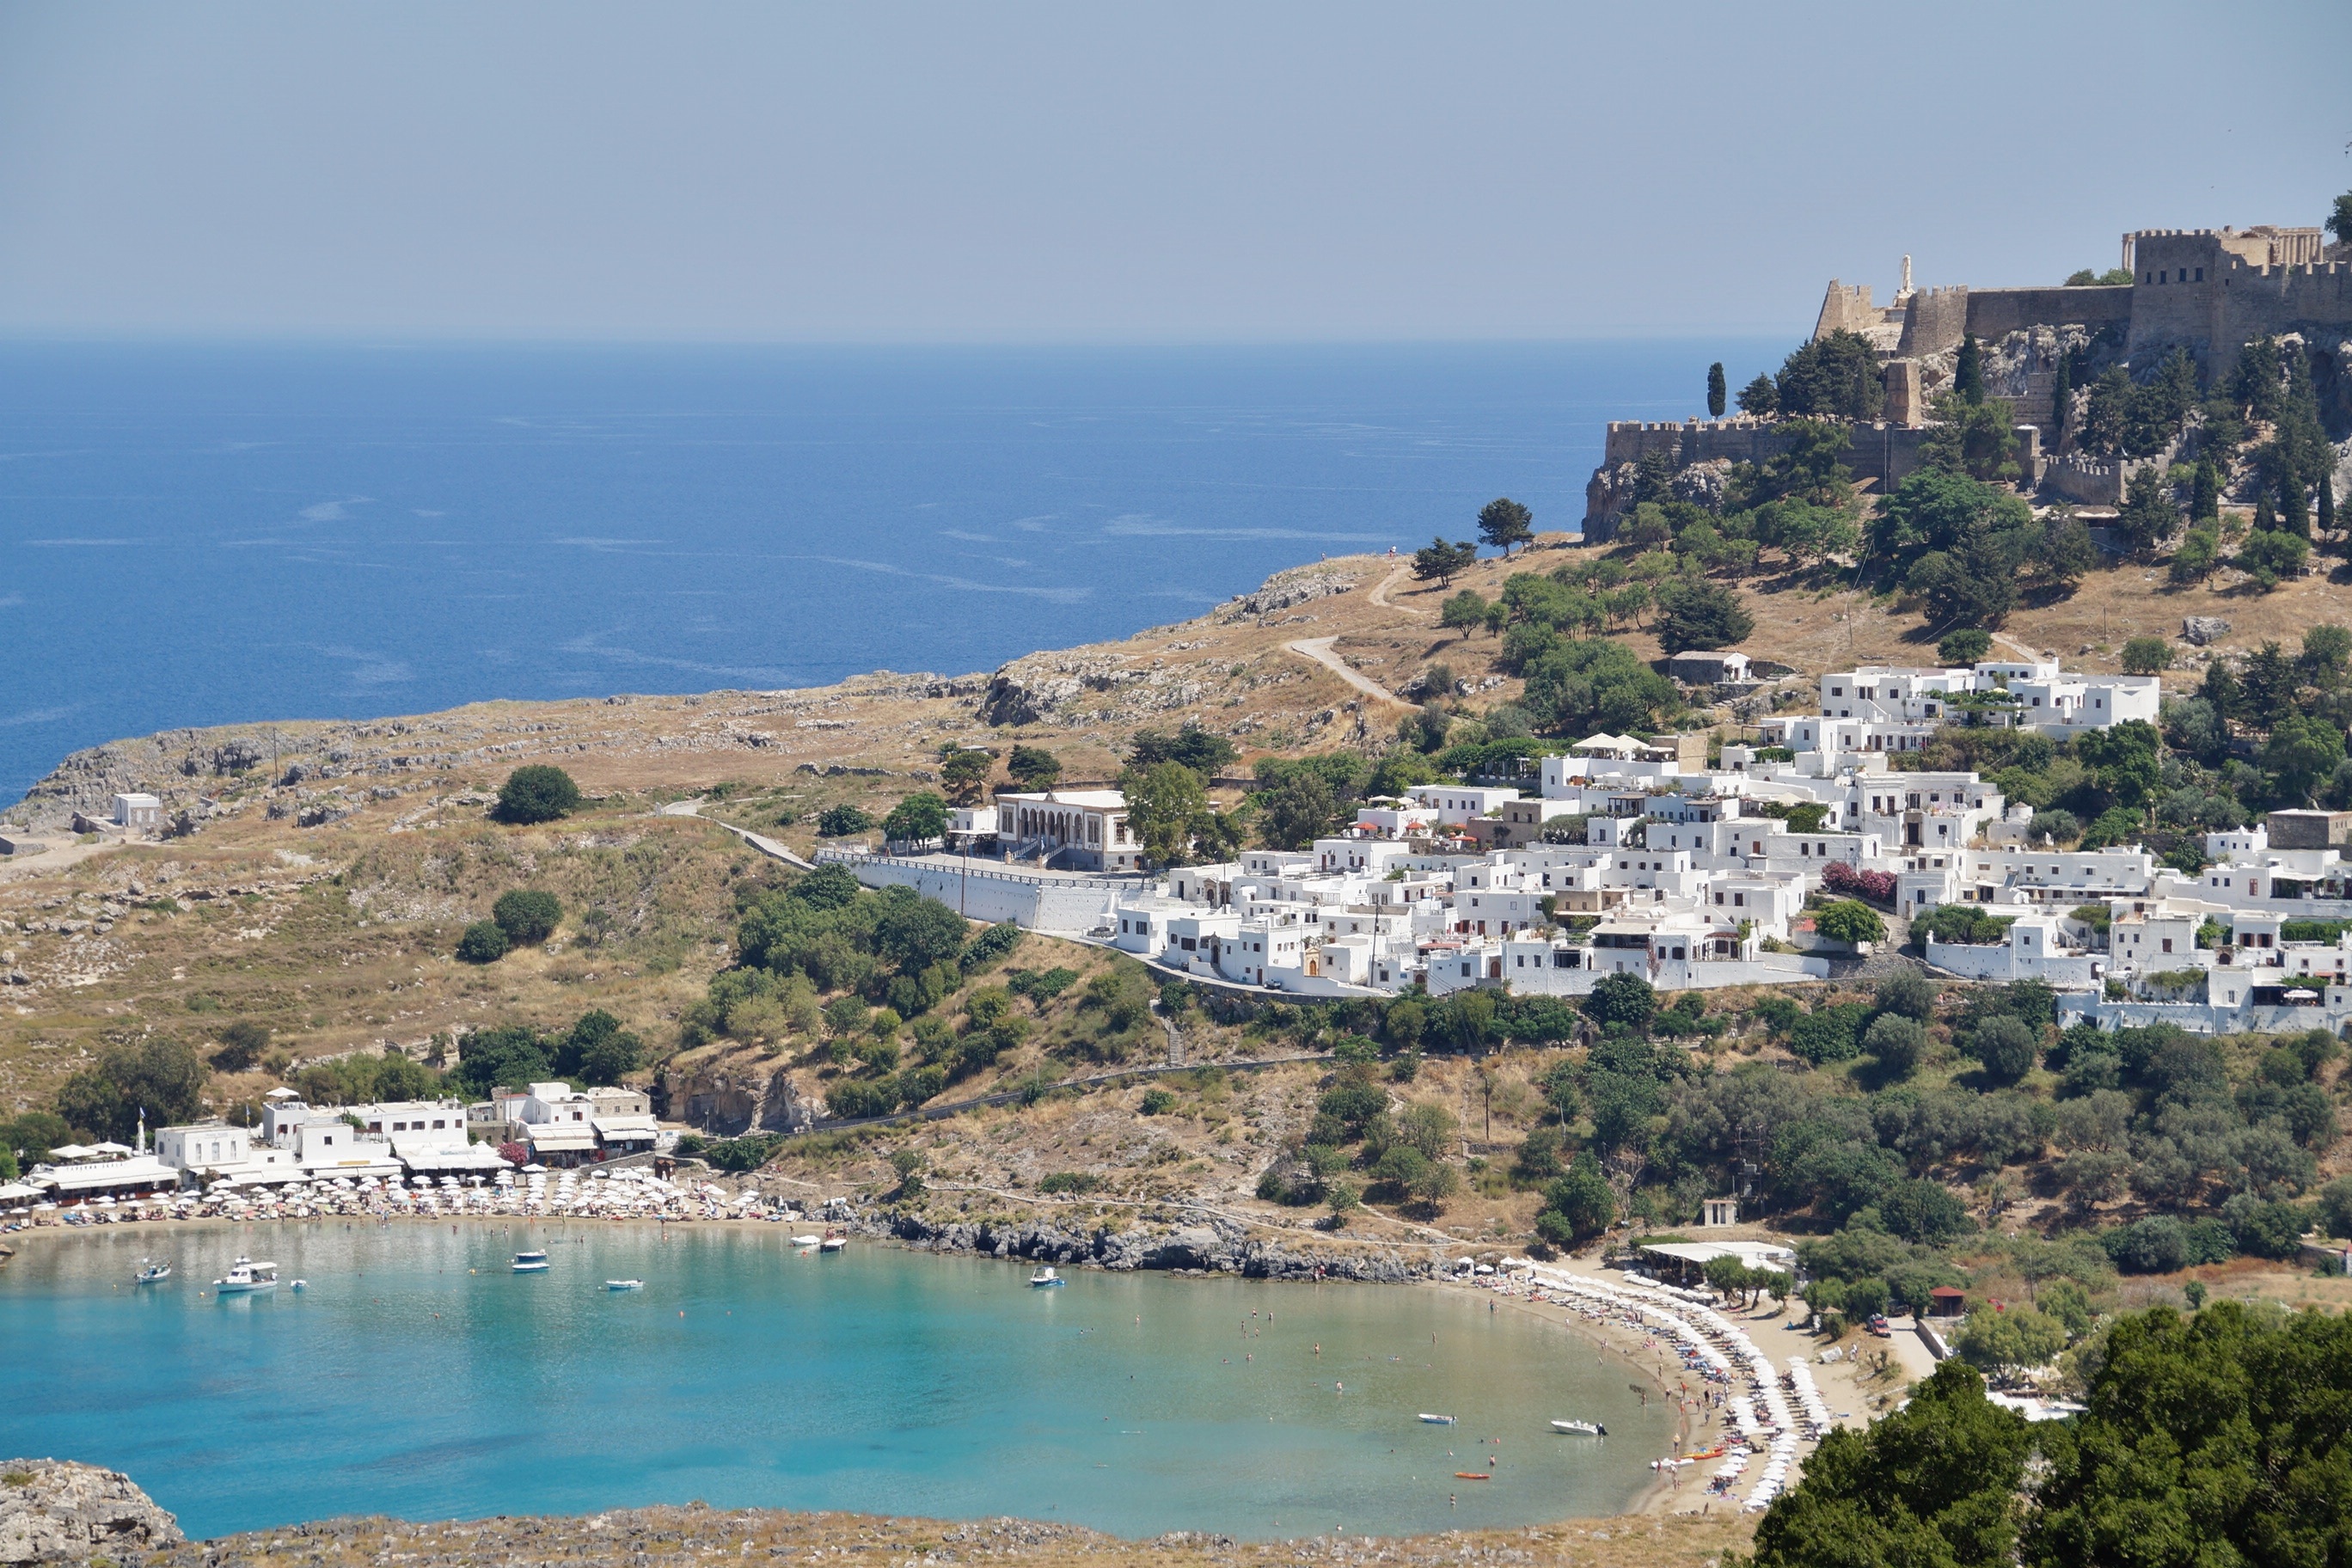
beach, sea, coast, ocean, shore, town, vacation, cliff, cove, bay, tourism, terrain, body of water, greece, cape, rhodes, lindos, aerial photography, greek city